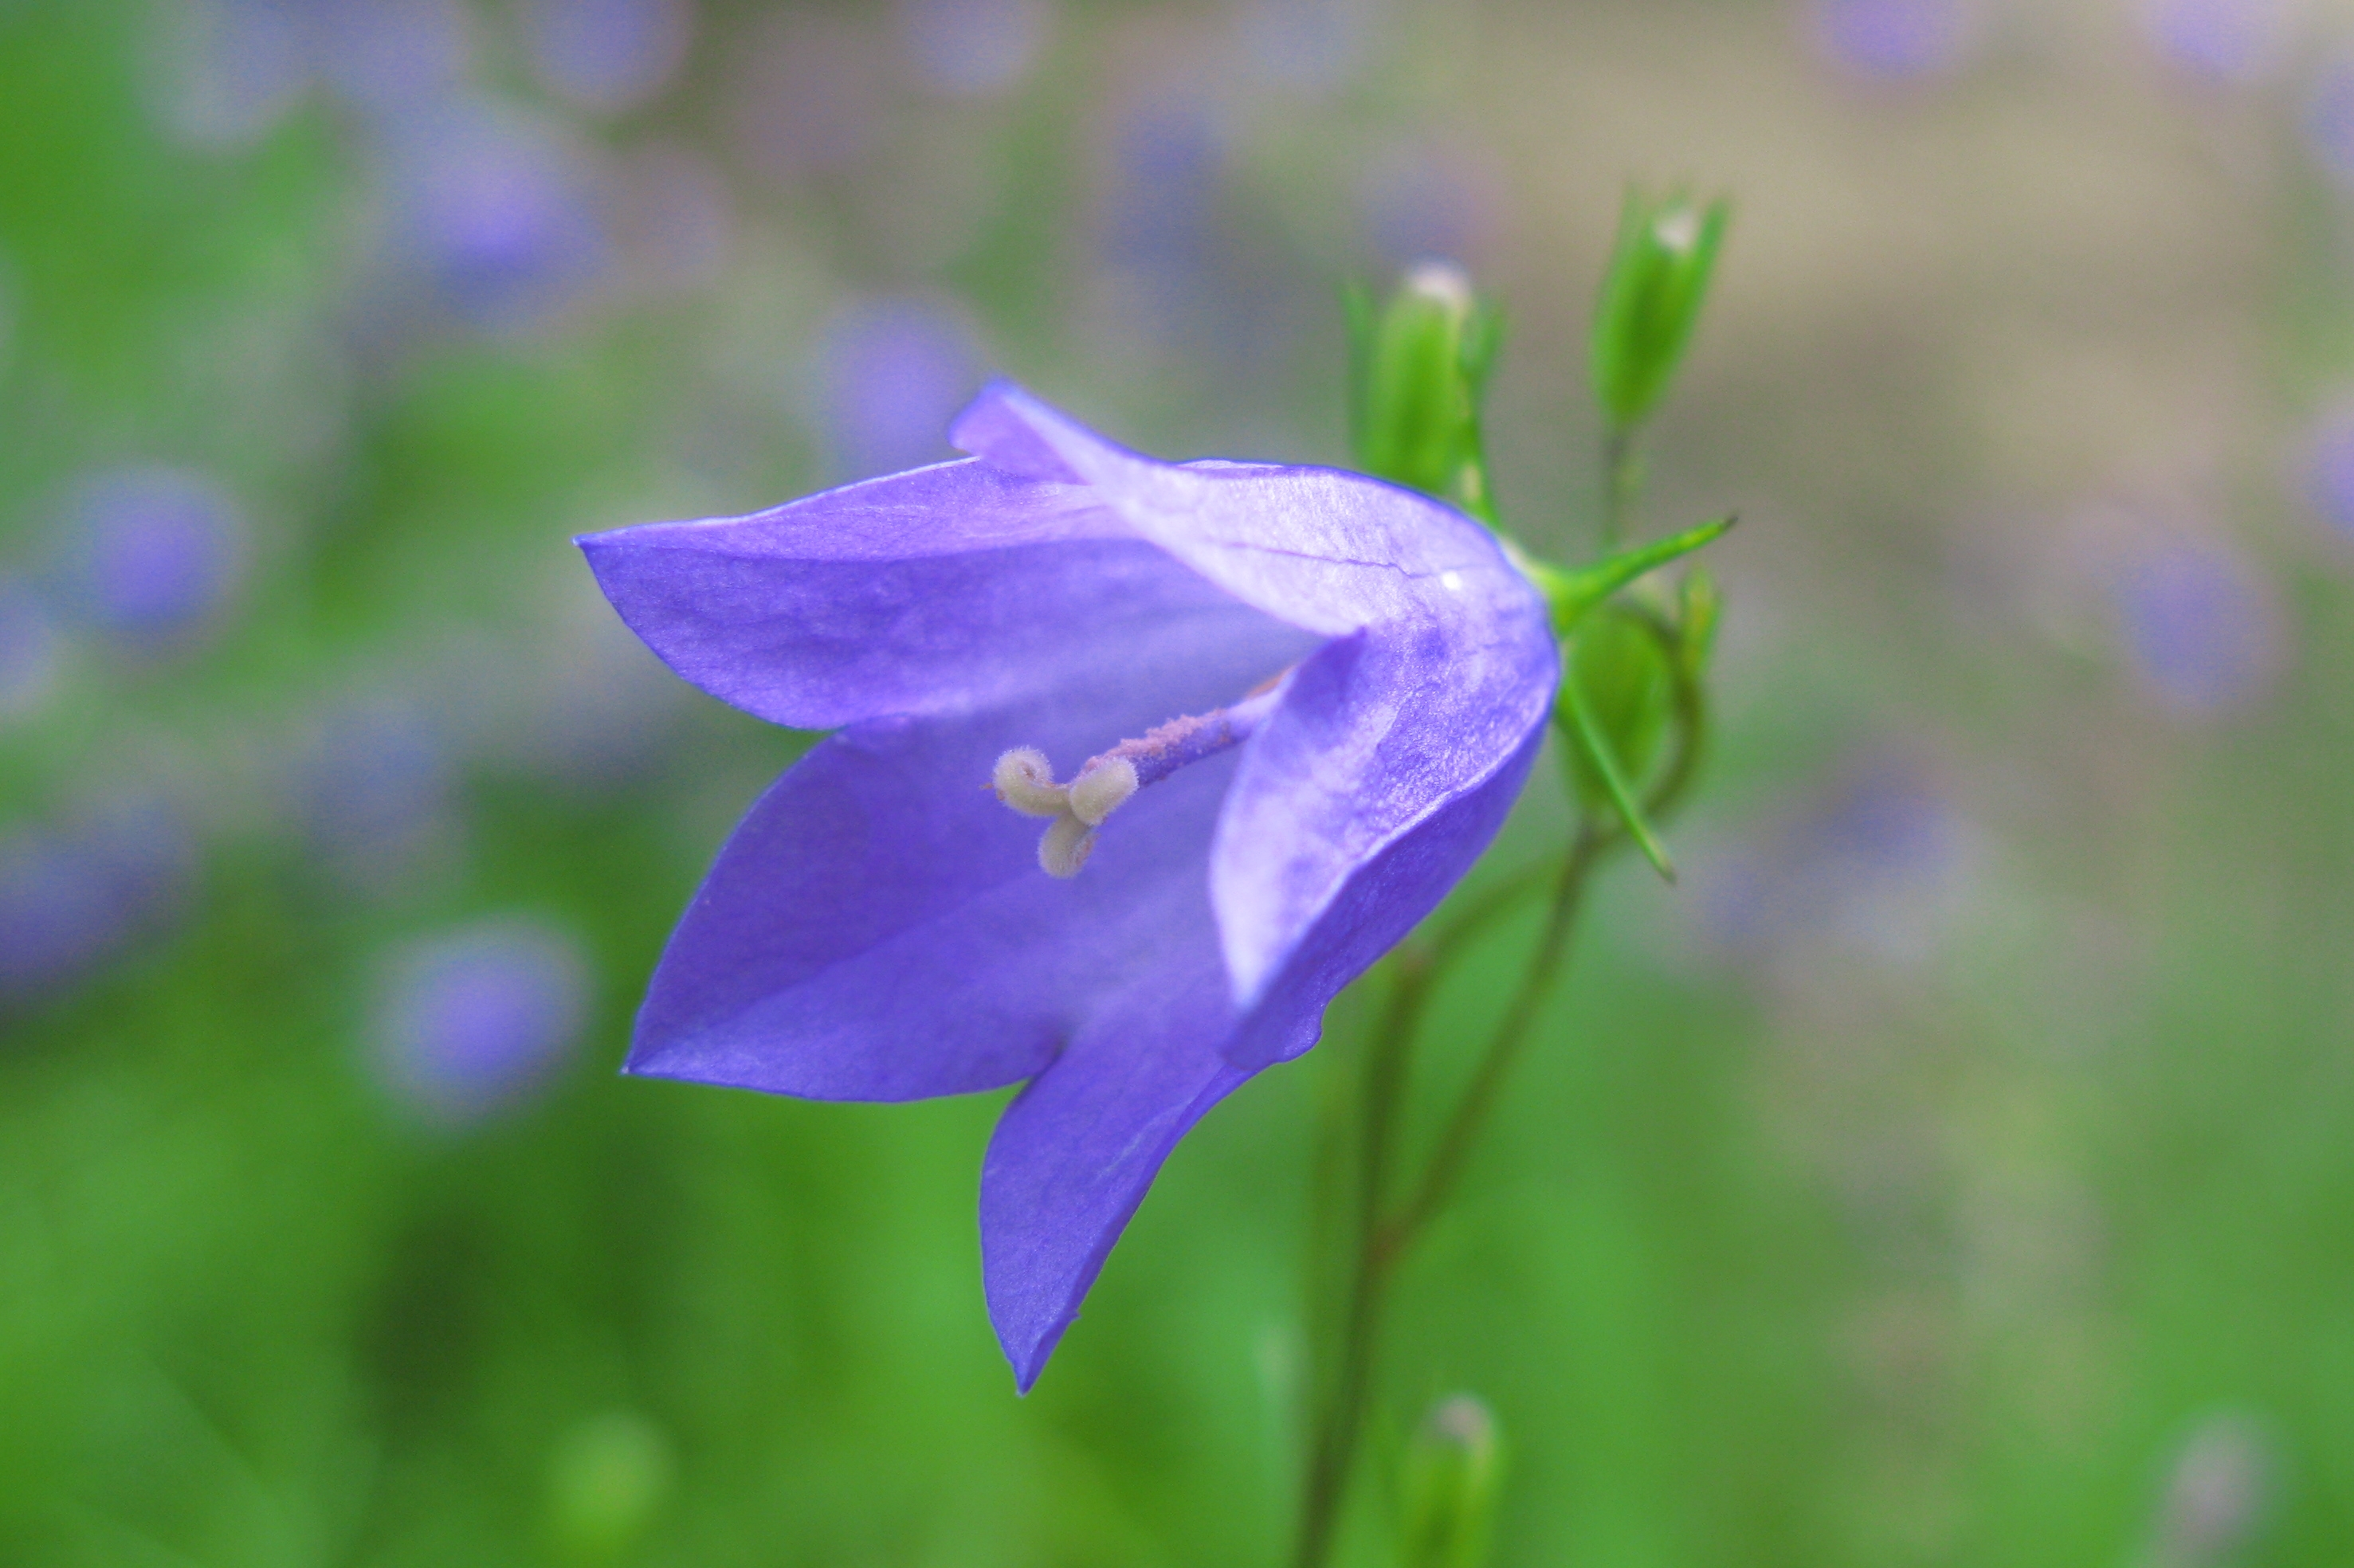
plant, meadow, flower, purple, petal, high, flora, wildflower, hires, hi, res, g7, bellflower, macro photography, flowering plant, bellflower family, harebell, plant stem, land plant, dayflower family, colorado blue columbine